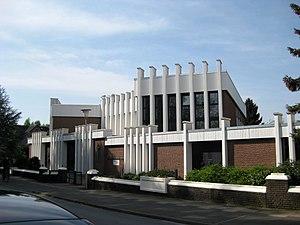
Église néo-apostolique à Steinhagen -Obersteinhagen